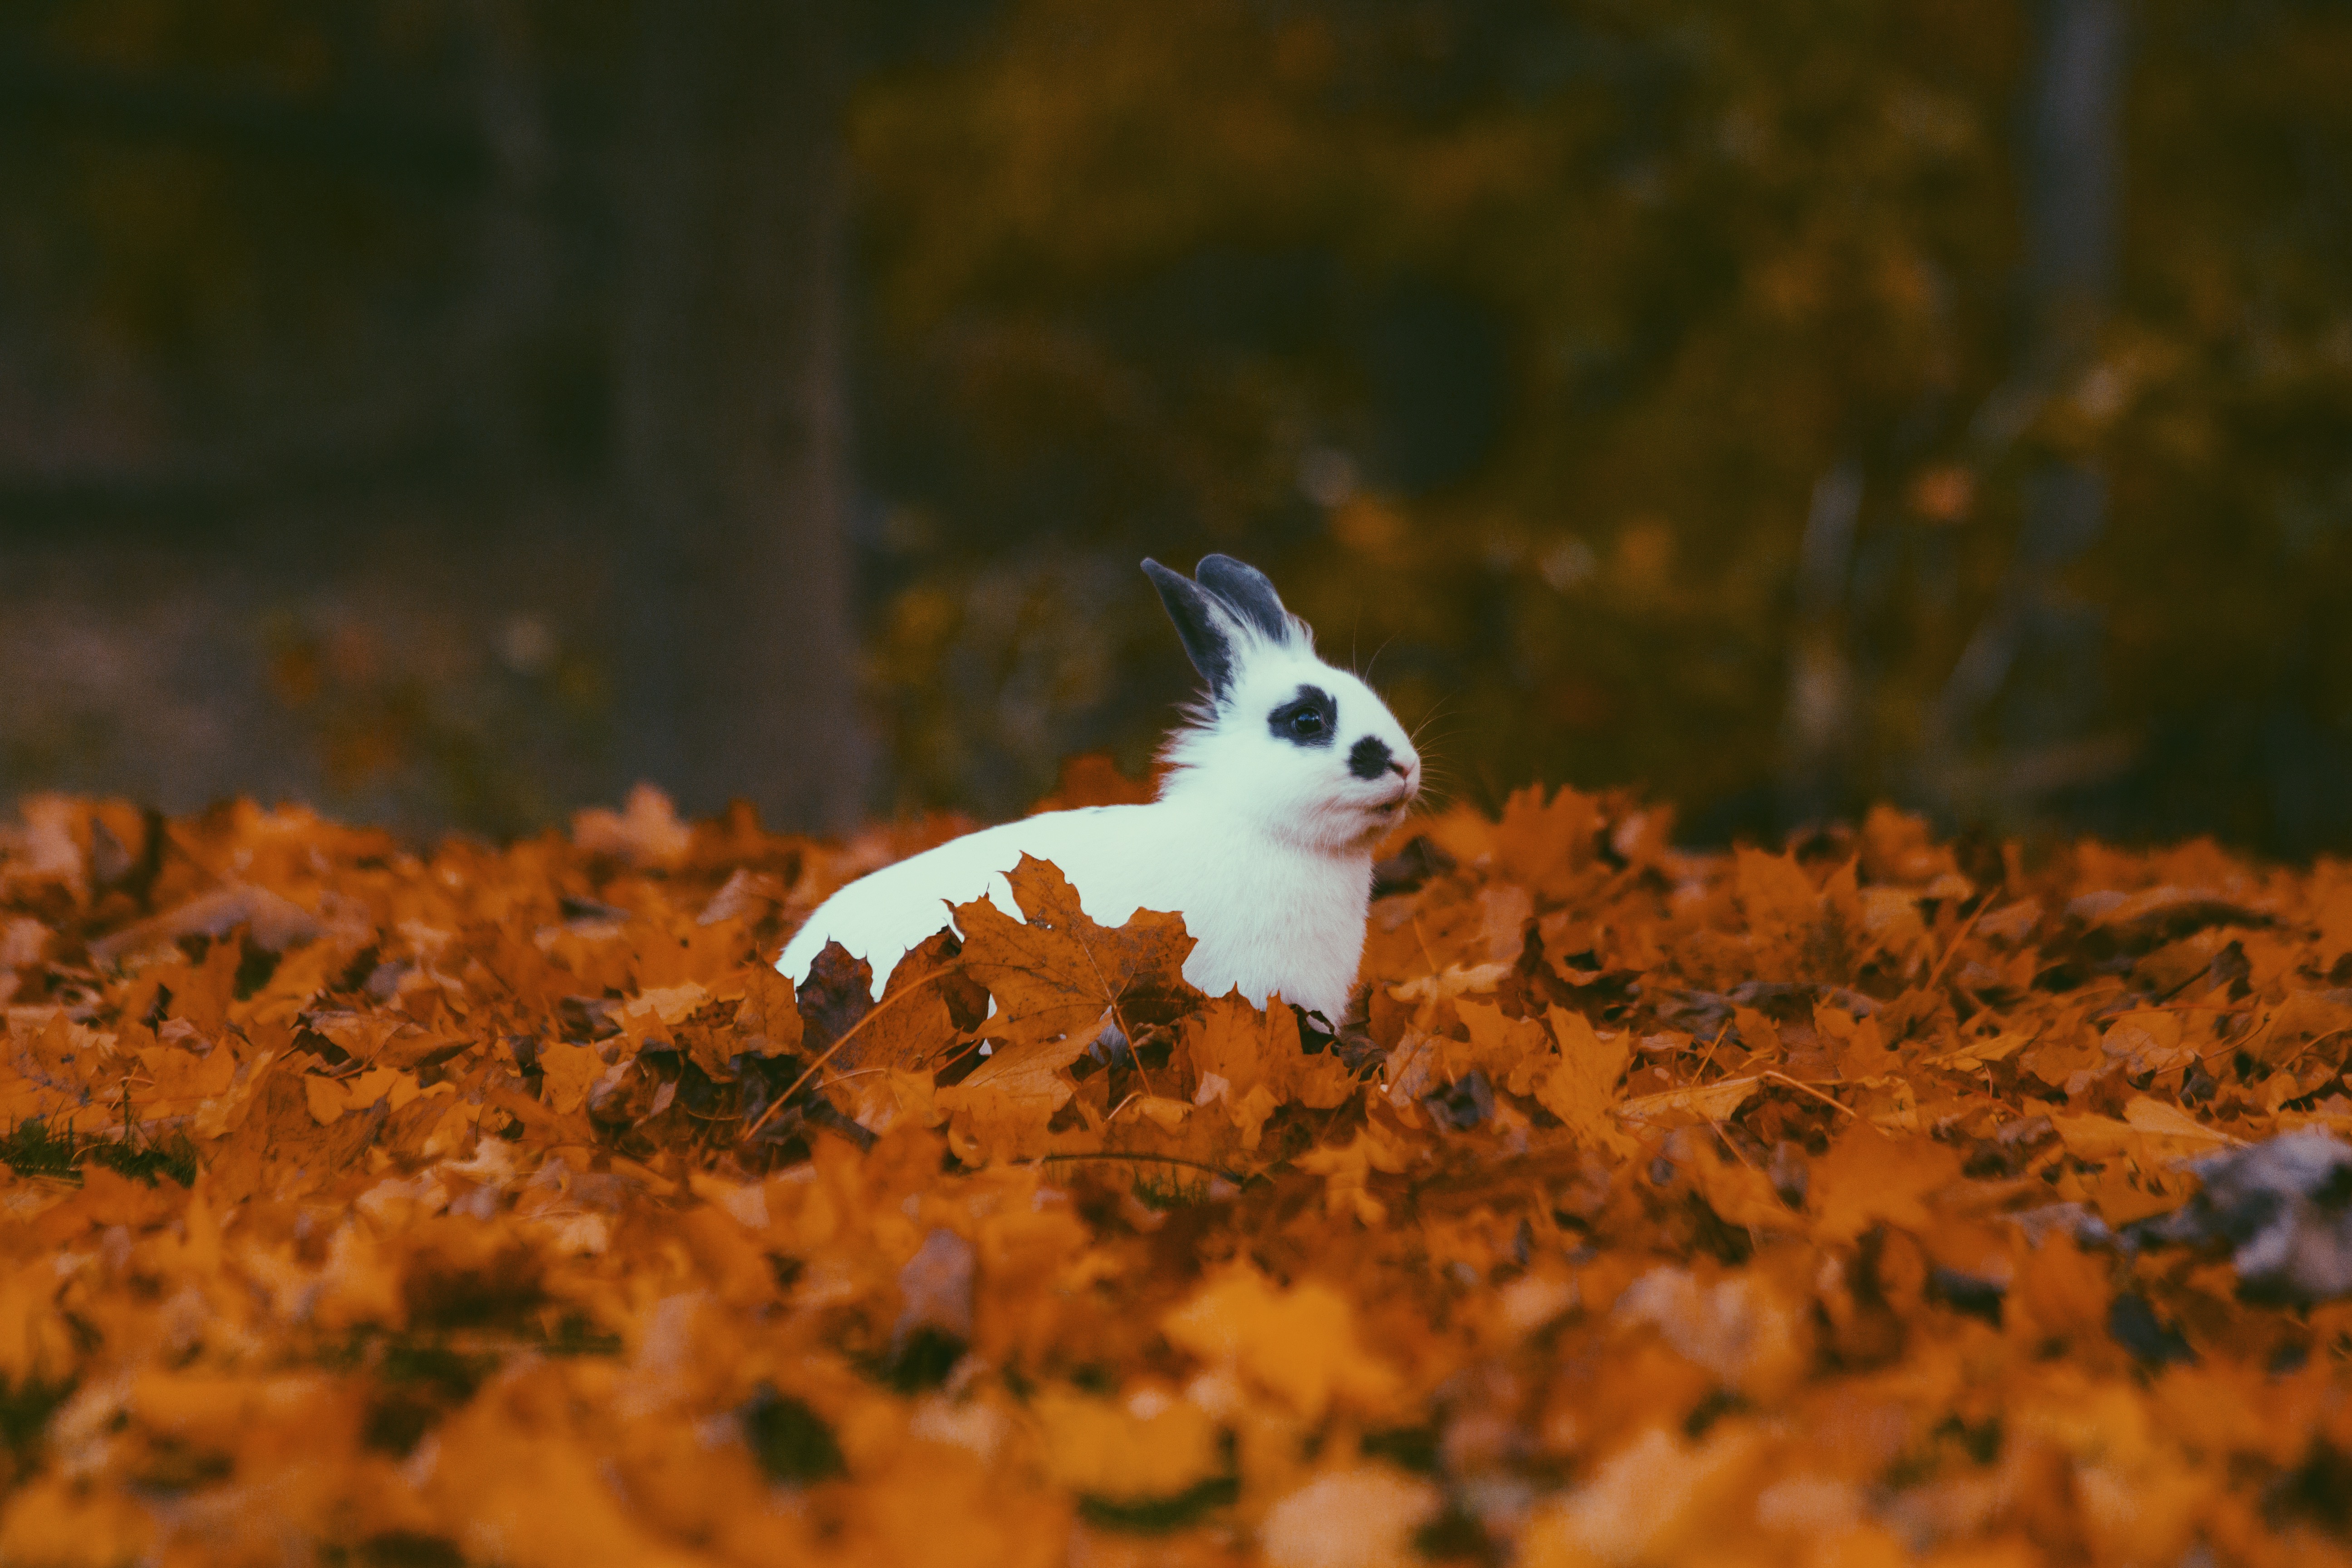
nature, bird, sunlight, leaf, fall, flower, animal, cute, wildlife, autumn, season, fauna, rabbit, leaves, vertebrate, dry leaves, macro photography, old world flycatcher, perching bird